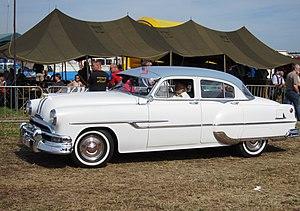
Pontiac Chieftain Deluxe sedan (1953)